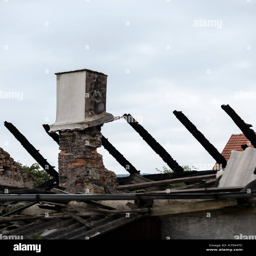
burnt house roof with a chimney and beams